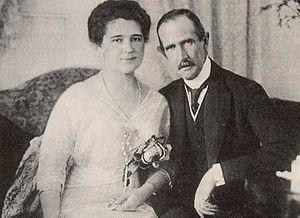
Ferdinand Charles Louis Joseph Jean Marie d'Autriche, né à Vienne, le 27 décembre 1868 et mort à Munich, le 10 mars 1915, était un archiduc d'Autriche, petit-fils du roi Ferdinand II des Deux-Siciles et neveu de l'empereur François-Joseph Iᵉʳ d'Autriche. Âgé de 41 ans, il résolut d'épouser sa maîtresse. Pour ce faire, il accepta d'être exclu de la maison de Habsbourg-Lorraine.